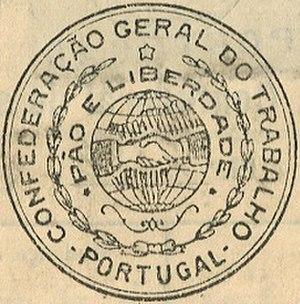
L'anarchisme au Portugal apparait, sous la forme de groupes organisés au milieu des années 1880.